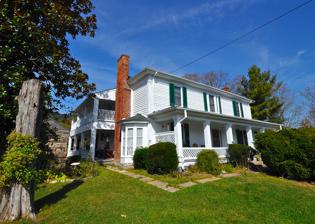
Building: Earhart House
Country: United States of America
Year built: 1856
Historic home United States historic place Earhart House U.S. National Register of Historic Places Virginia Landmarks Register Earhart House, October 2013 Show map of Virginia Show map of the United States Location VA 723, 0.3 miles (0.48 km) west of VA 603, near Ellett, Virginia Coordinates 37°11′44″N 80°21′59″W / 37.19556°N 80.36639°W / 37.19556; -80.36639 Area less than one acre Built c. 1856 ( 1856 ) Architectural style Center-passage plan MPS Montgomery County MPS NRHP reference No. 89001801 VLR No. 060-0380 Significant dates Added to NRHP November 13, 1989 Designated VLR June 20, 1989 Earhart House , also known as Earhart Farm #2 and Walters Farm, is a historic home located near Ellett , Montgomery County, Virginia .  The house was built about 1856, and is a two-story, frame dwelling with an integral two-story rear ell.   It has a central passage plan .  The front facade features a one-story porch with a hipped roof.  Also on the property is a contributing 1 + 1 ⁄ 2 -story log house or kitchen. It was listed on the National Register of Historic Places in 1989. References